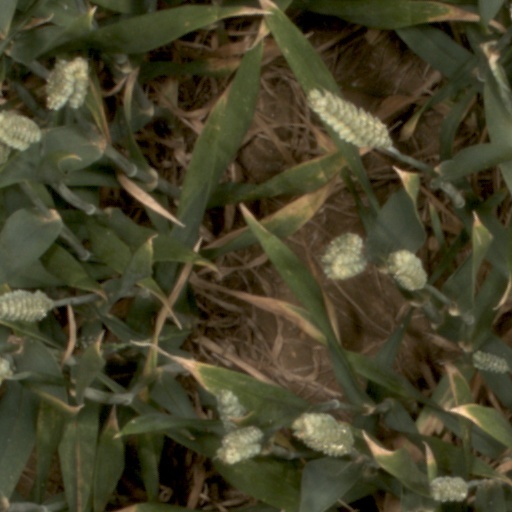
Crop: wheat